Thomas Yale (chancellor)

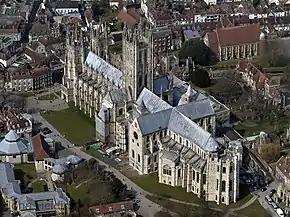
Canterbury Cathedral, the cathedral of the Lord Archbishop of Canterbury, head of the Church of England

Thomas Yale graduated B.A. at Cambridge University in 1542–3, and was elected a , member of the governing body of Queen's College of the University of Cambridge about 1544. He commenced M.A. in 1546, and filled the office of Bursar to his college from 1549 to 1551. He was one of the Proctors of the university for the year commencing Michaelmas 1552, but resigned before the expiration of his term of office. In 1554 he was appointed Commissary of the Diocese of Ely under Chancellor John Fuller, and in 1555 he was Keeper of the Spiritualities of the Diocese of Bangor during the vacancy after the death of Arthur Bulkeley, Bishop of Bangor. In that year he subscribed the Roman Catholic articles imposed upon all graduates of the university.